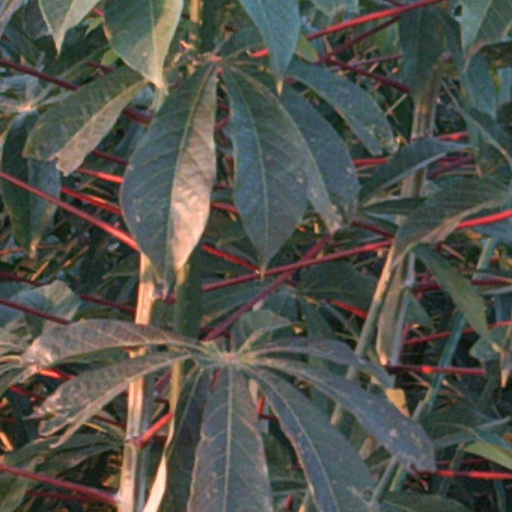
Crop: cassava